Used Car Expert

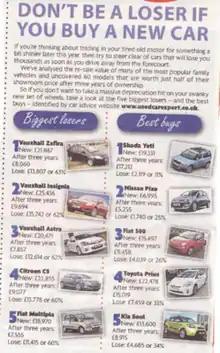
Used Car Expert providing data to Mirror Newspaper story

Other media credits include the now defunct News of the World, BBC Radio Oxford, BBC Radio London, Radio 5.